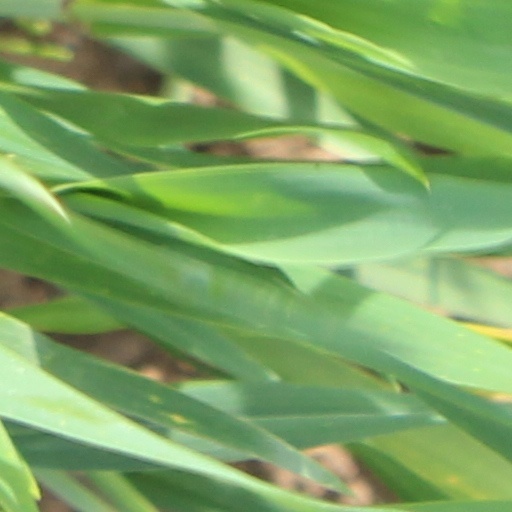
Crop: wheat